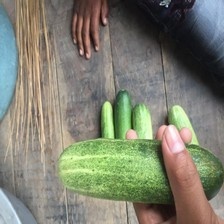
Label: cucumber